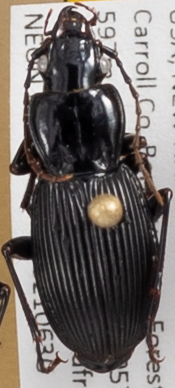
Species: Pterostichus lachrymosus
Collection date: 2021-06-30
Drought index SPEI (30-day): -1.814
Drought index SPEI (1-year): -1.28
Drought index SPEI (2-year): -0.968